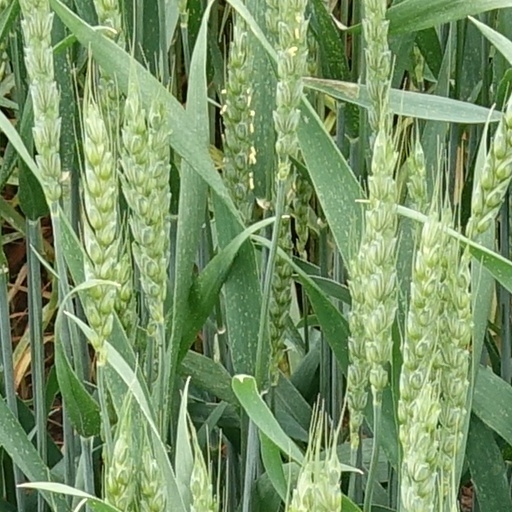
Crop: wheat